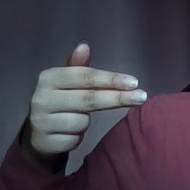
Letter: ghain